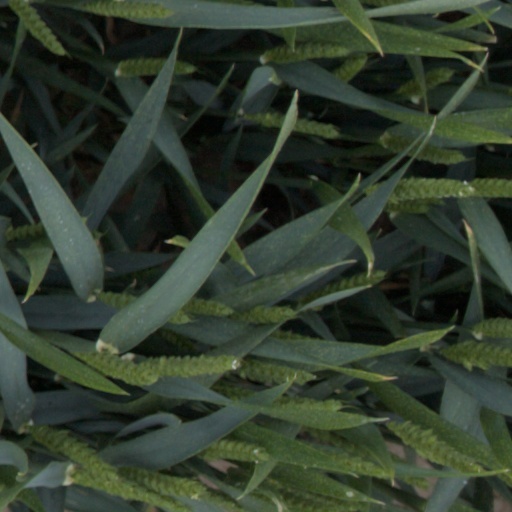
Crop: wheat